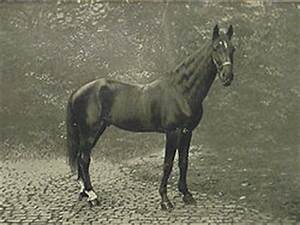
Label: cavallo